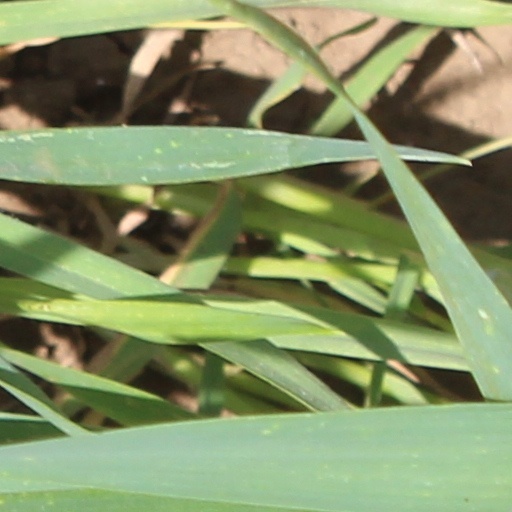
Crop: wheat